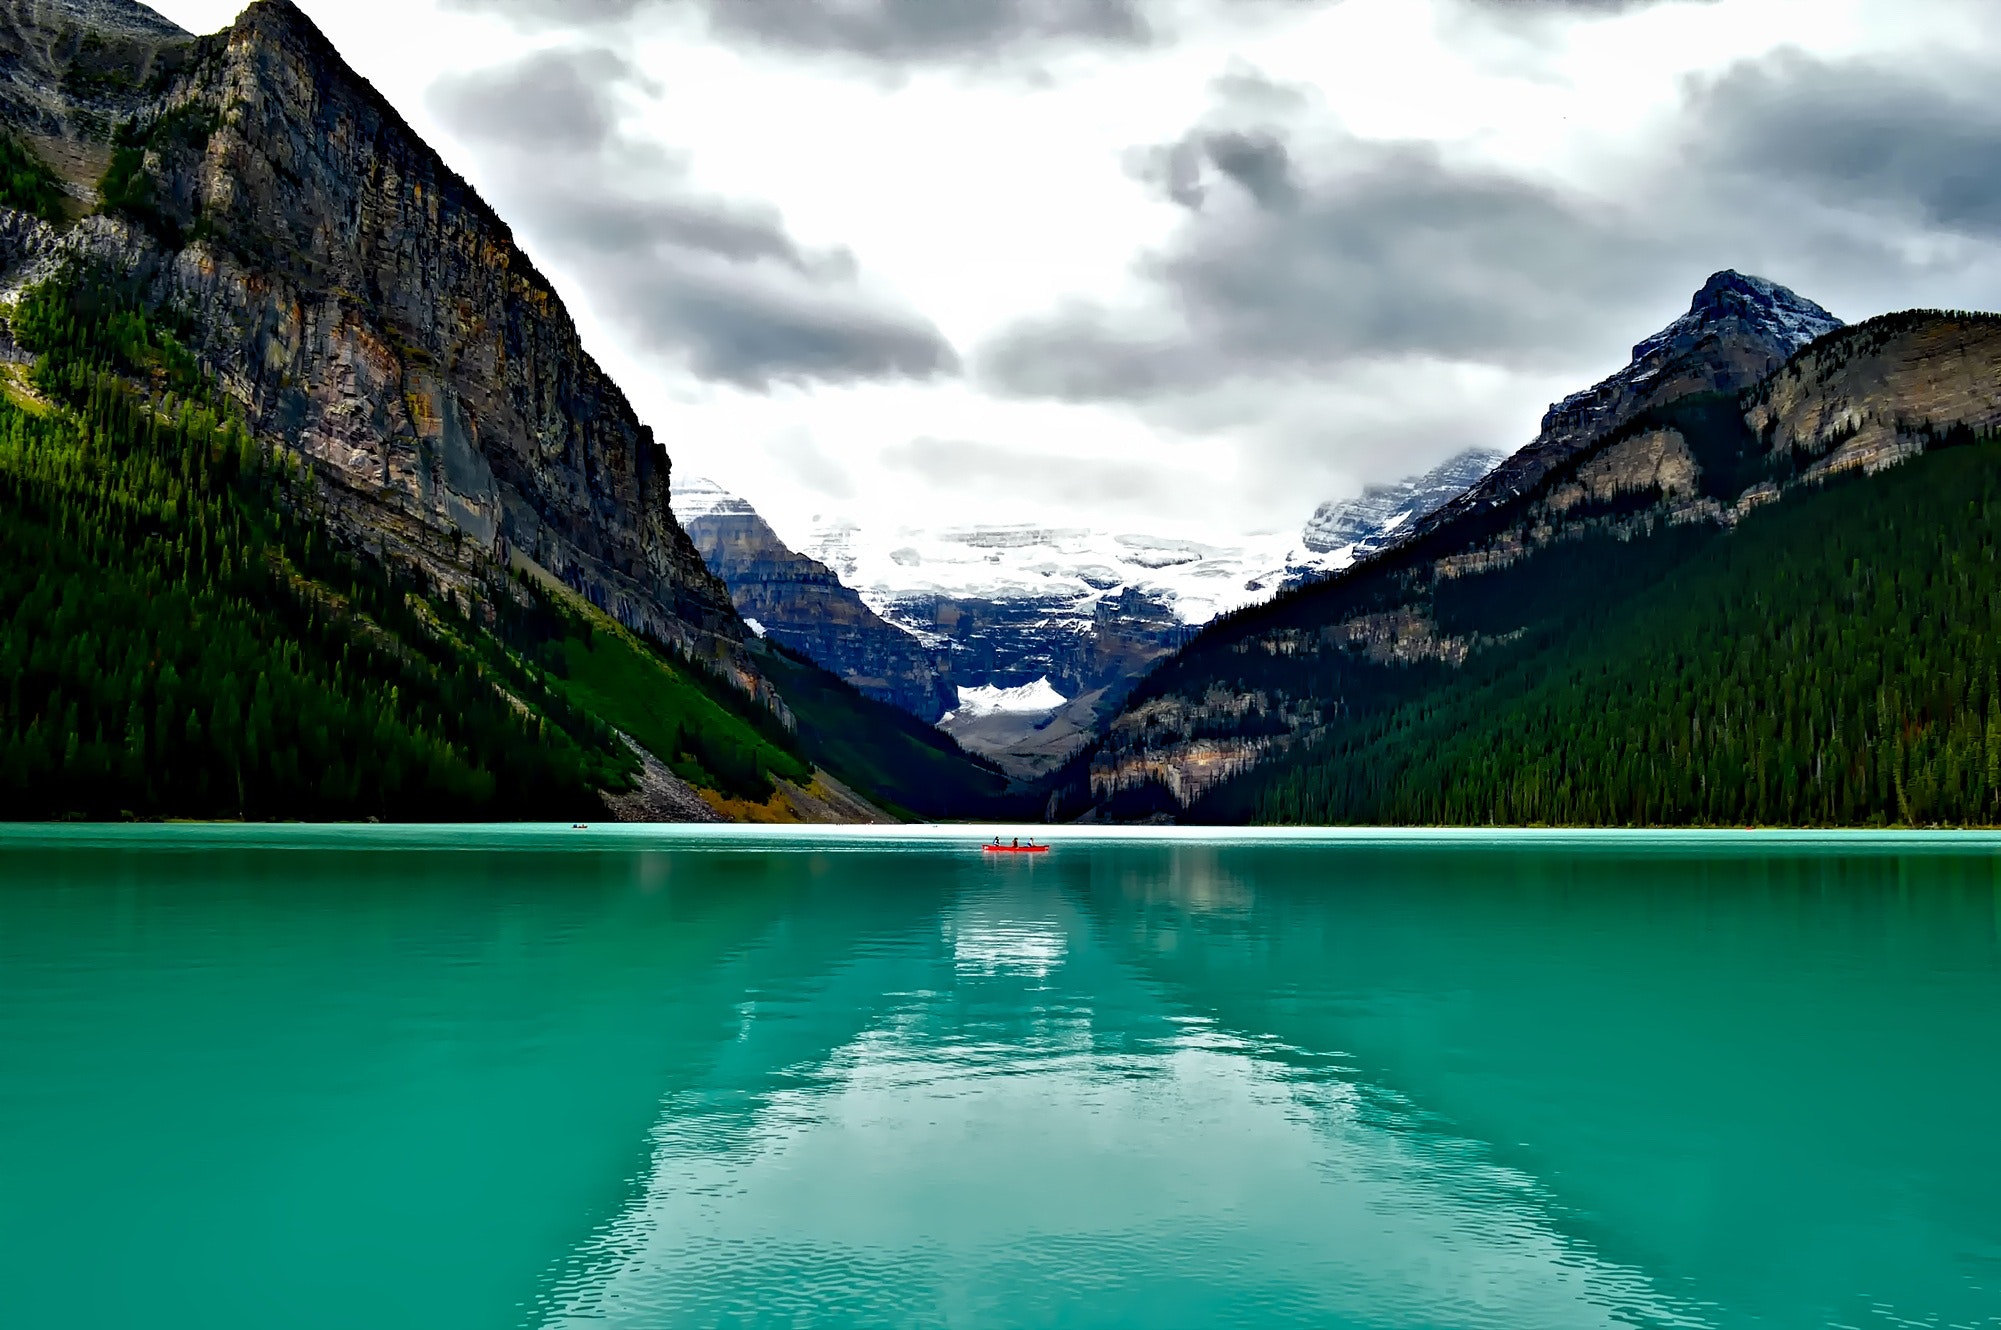
body of water, natural landscape, nature, mountain, mountainous landforms, water resources, lake, water, reflection, glacial lake, green, tarn, mountain range, blue, sky, wilderness, reservoir, alps, turquoise, fjord, sound, aqua, highland, mount scenery, valley, lake district, national park, landscape, moraine, crater lake, watercourse, fell, hill station, bank, river, hill, leisure, world, inlet